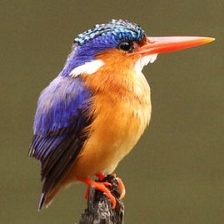
Species: MALACHITE KINGFISHER
Scientific name: CORYTHORNIS CRISTATUS